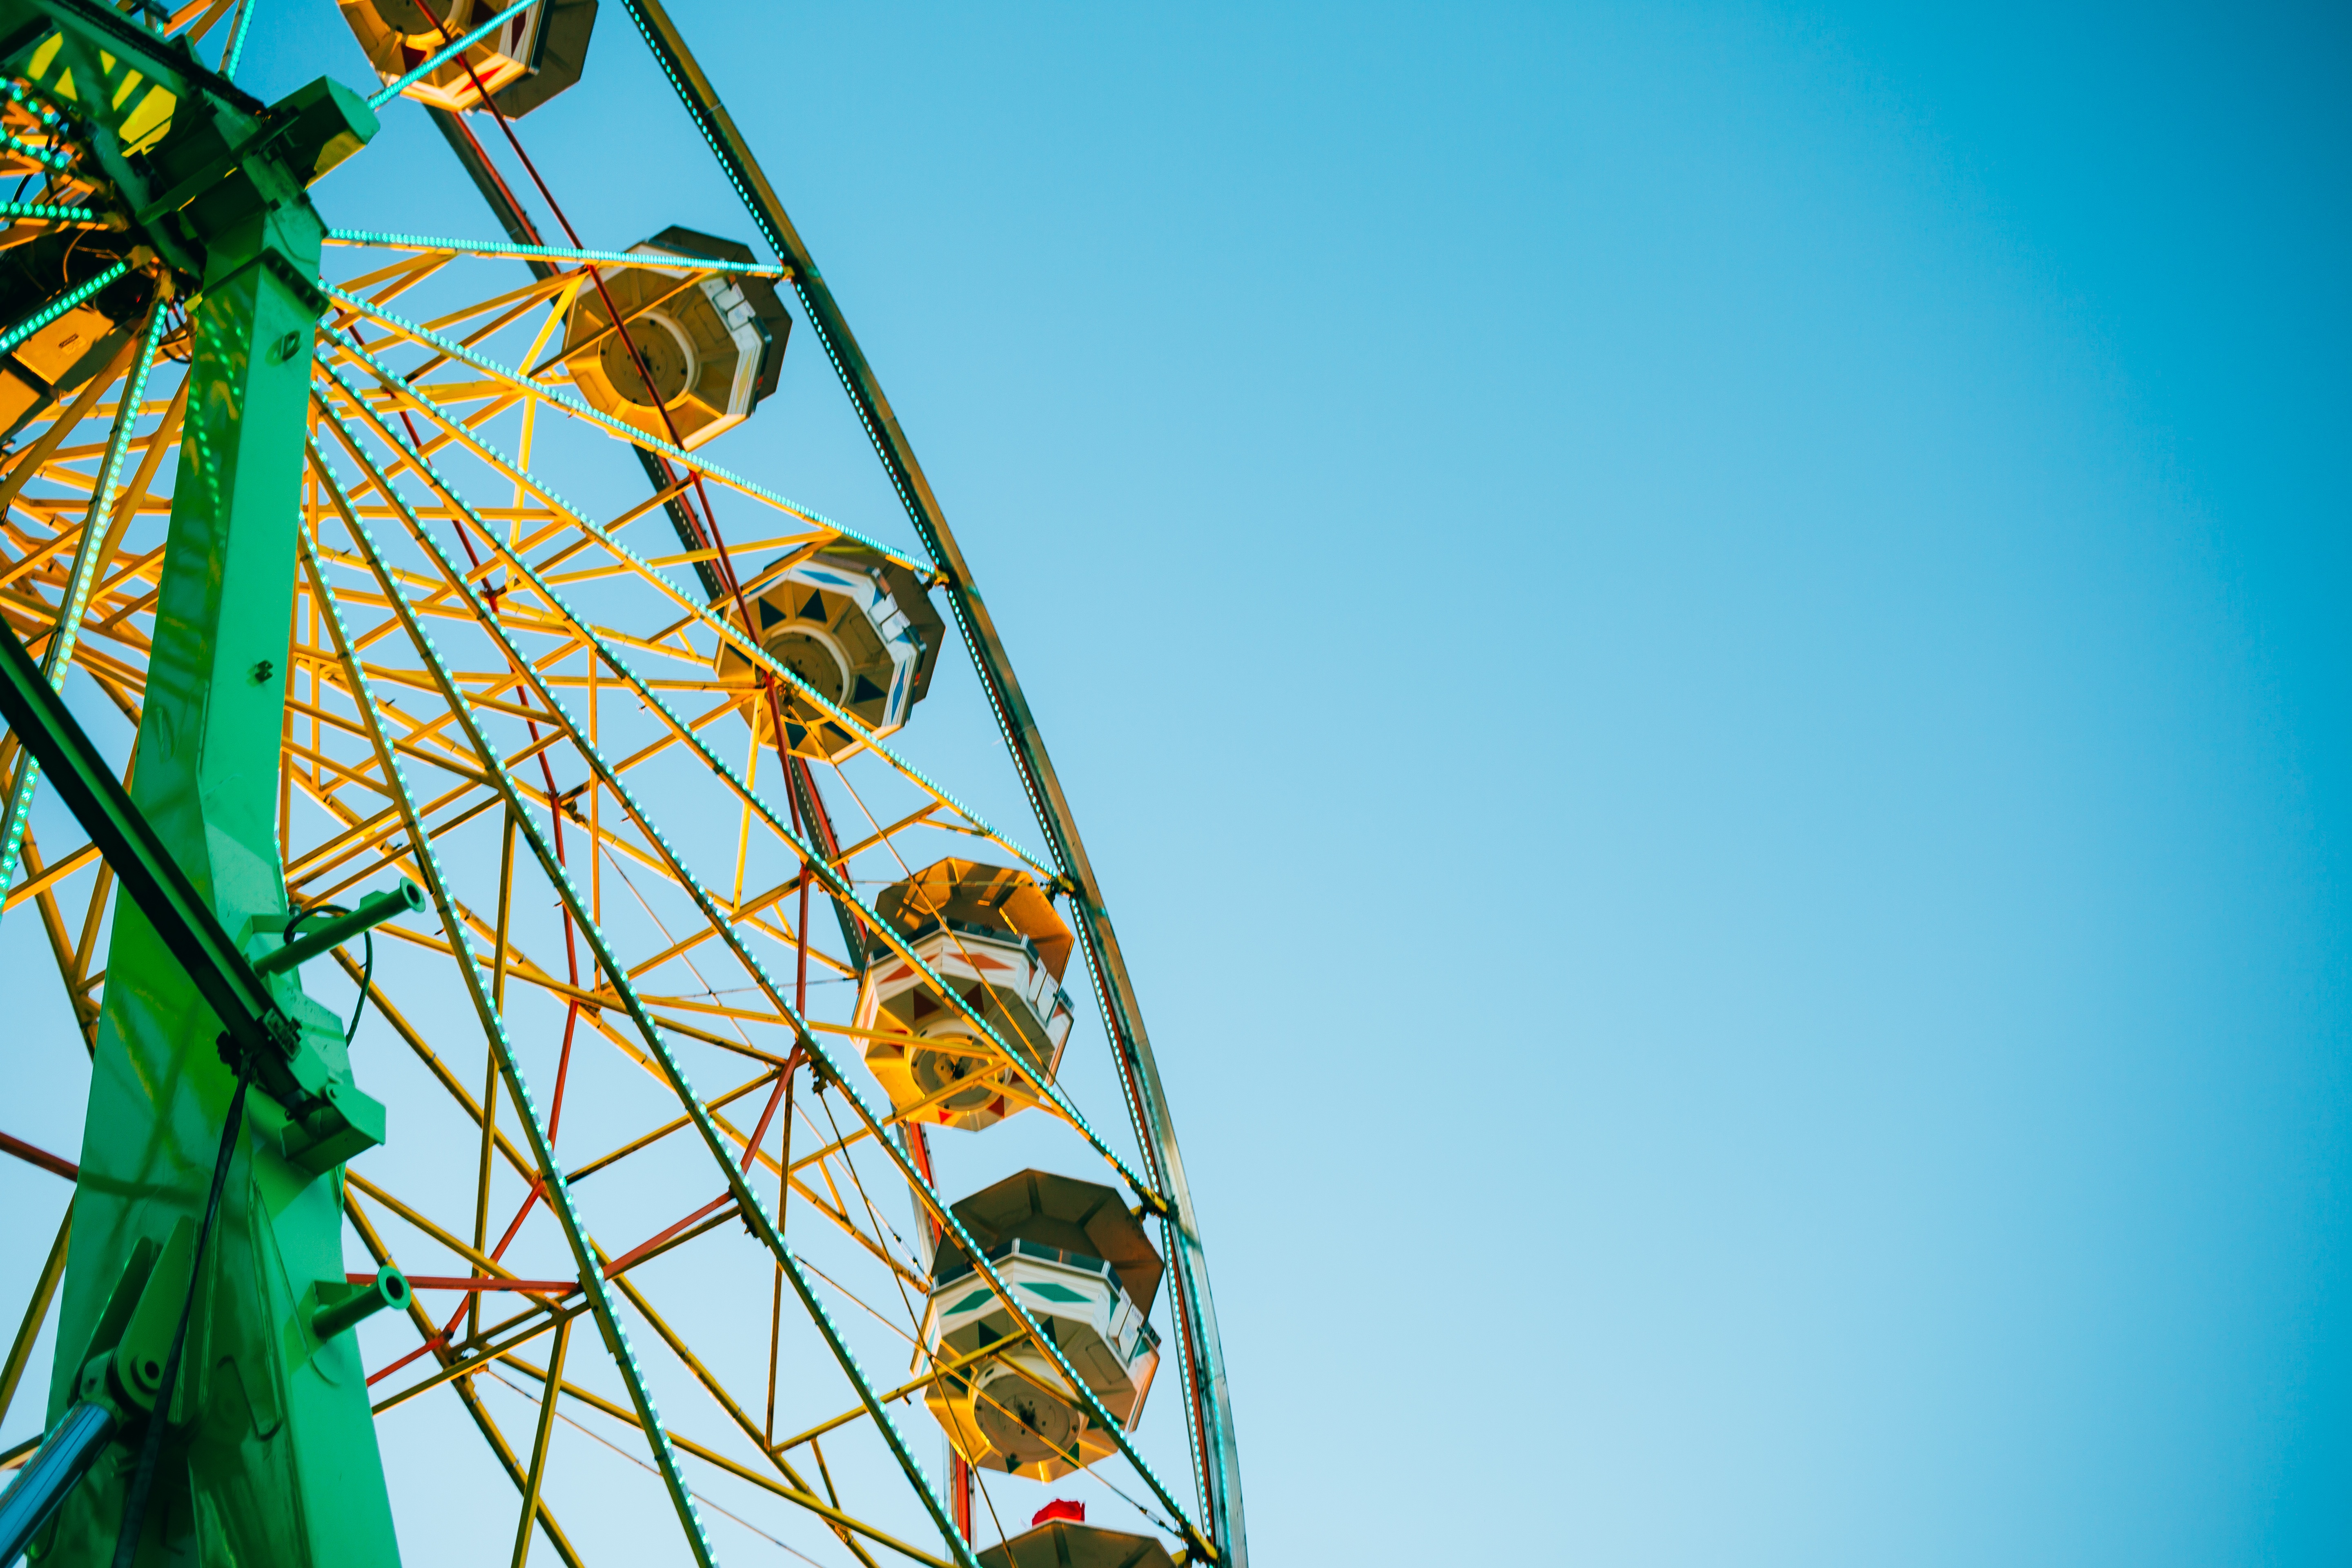
sky, flower, ferris wheel, carnival, amusement park, color, park, blue, fun, amusement, fair, amusement ride, atmosphere of earth